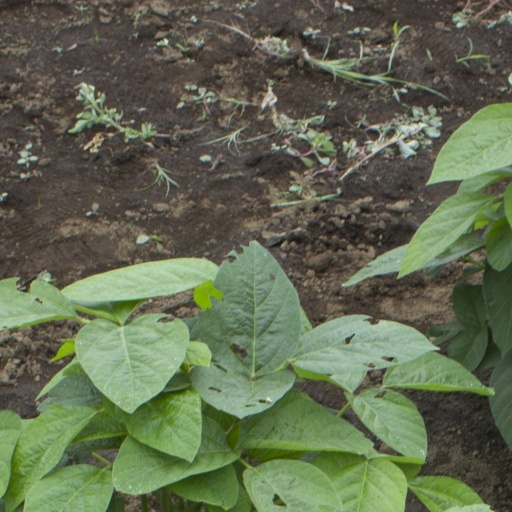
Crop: soybean